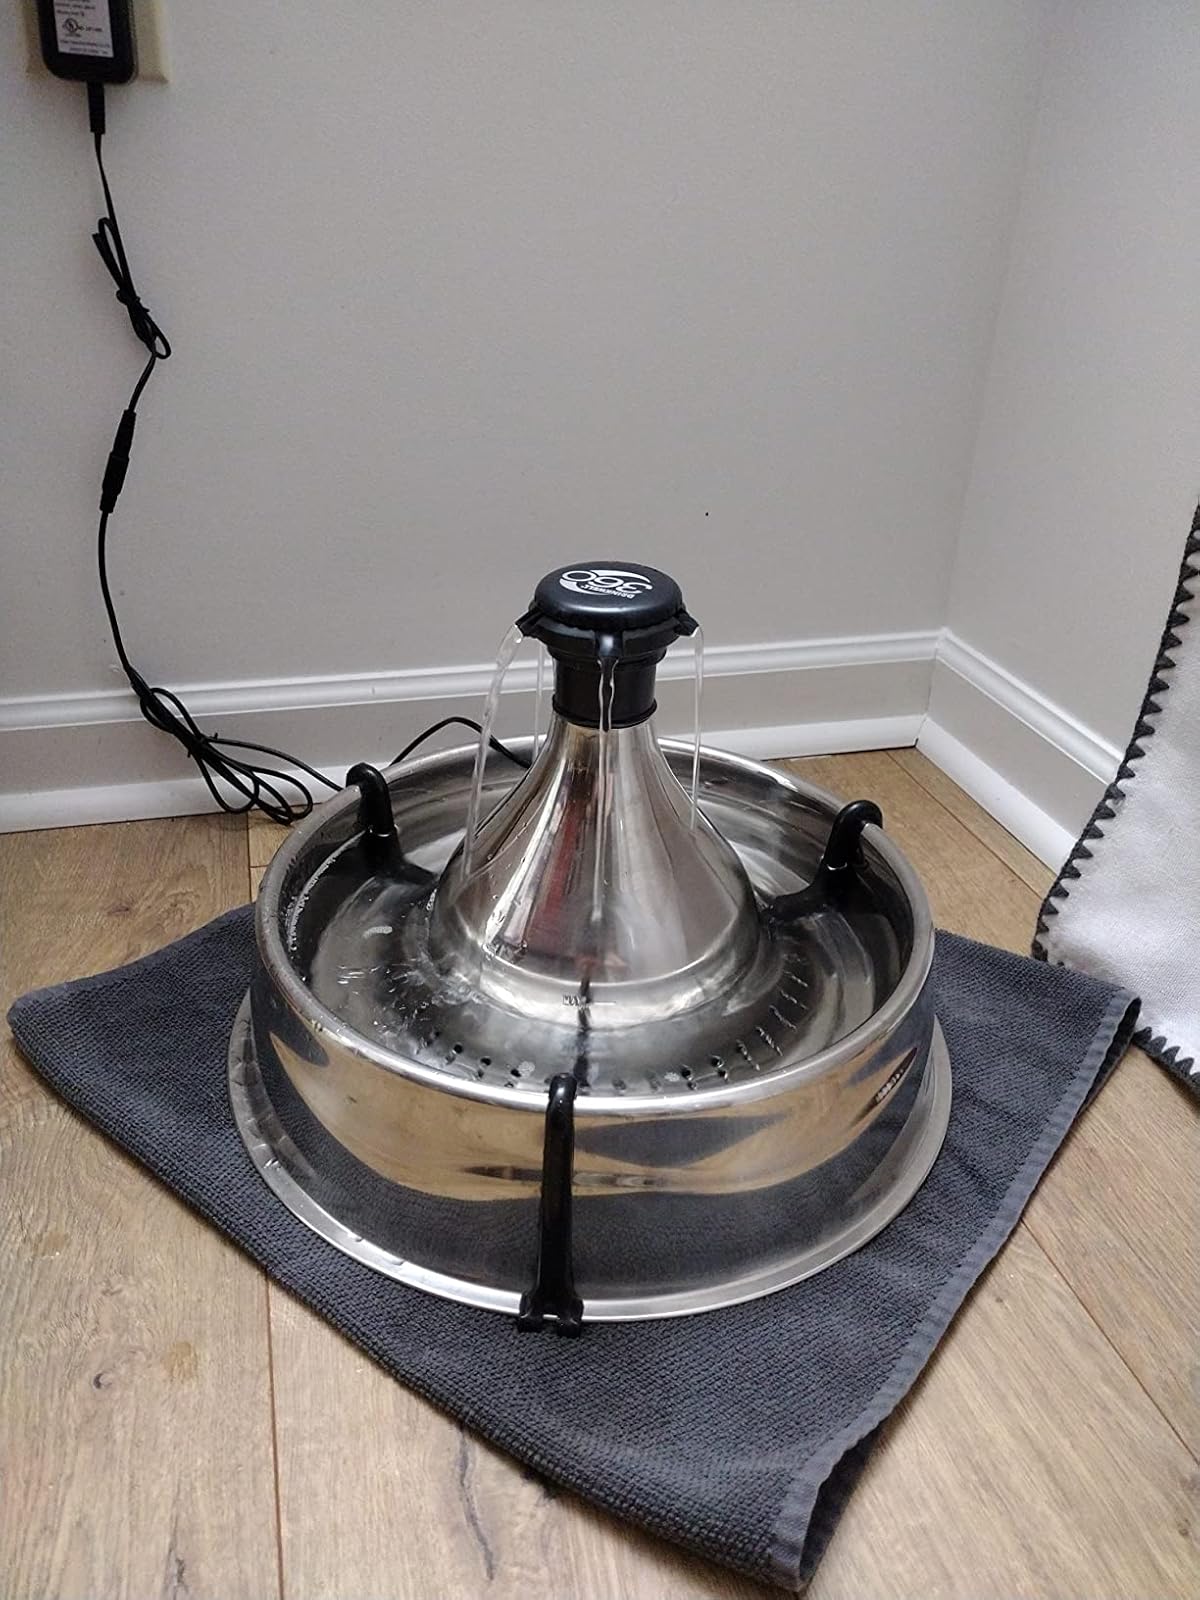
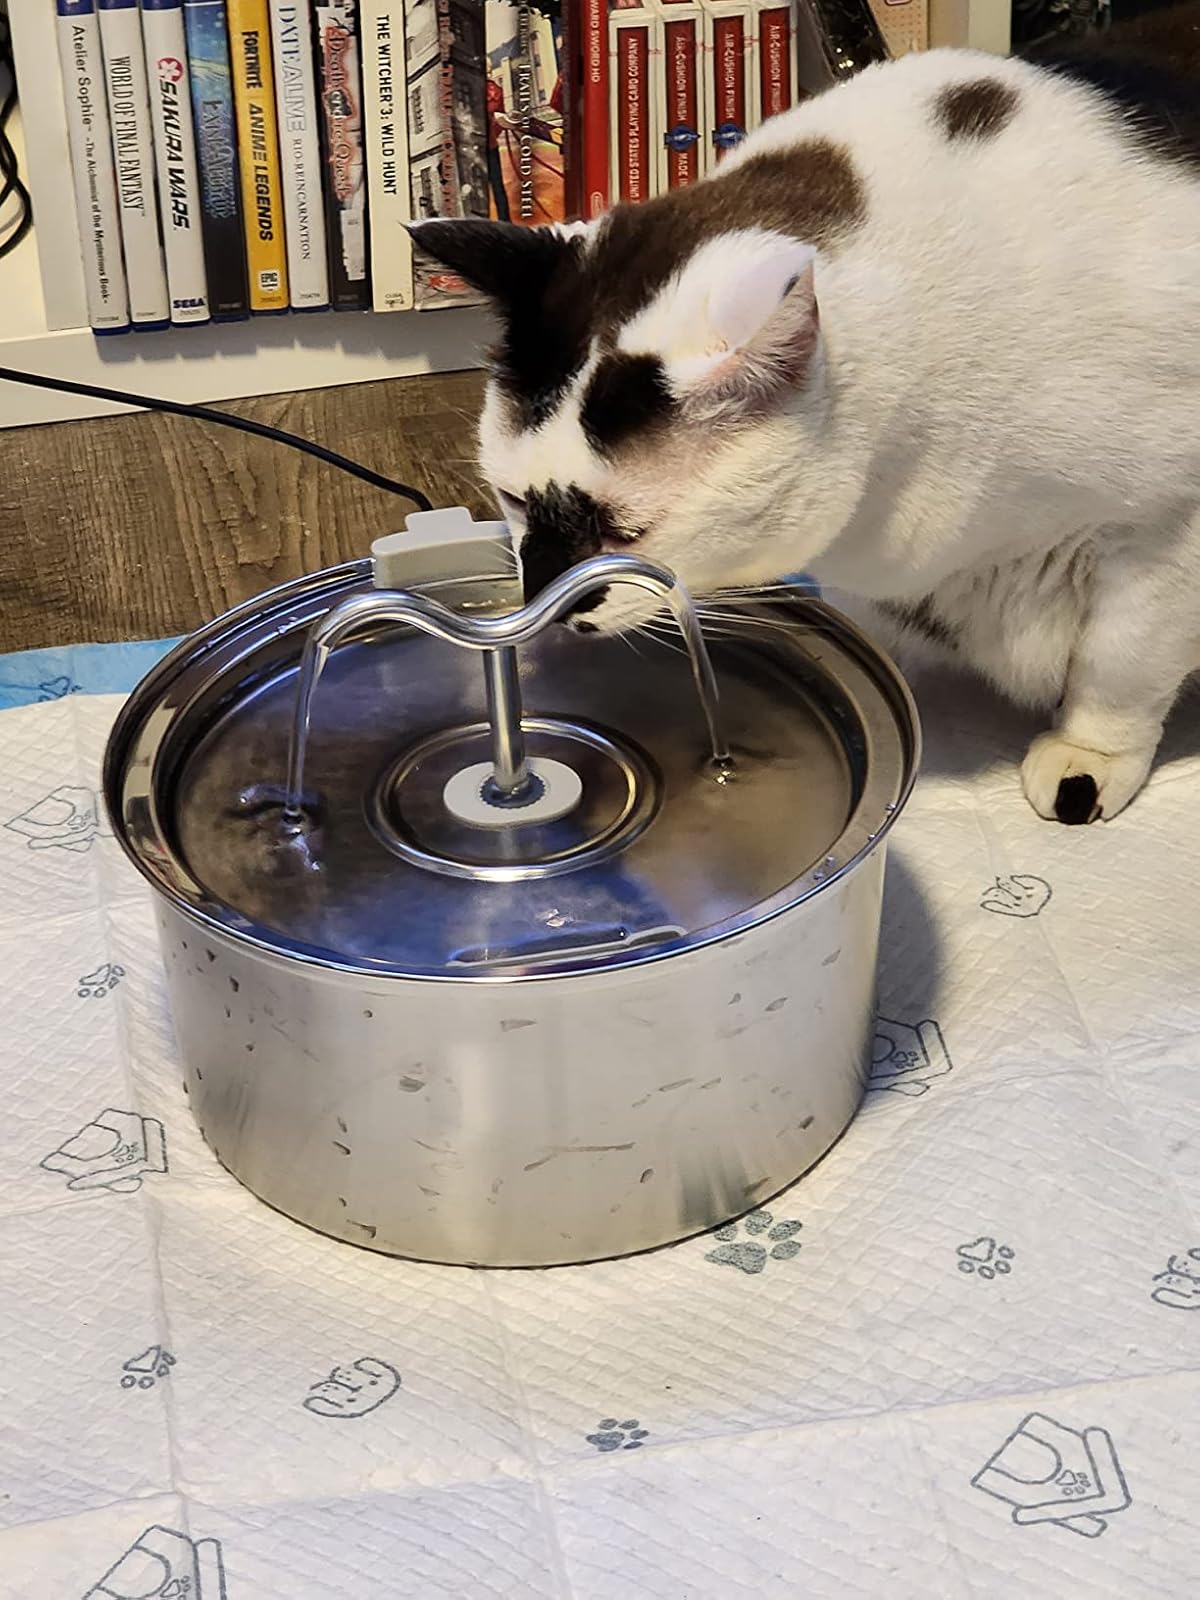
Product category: items_bowl
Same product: no